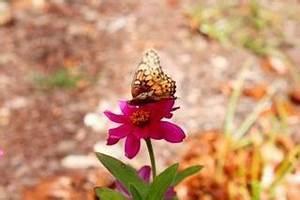
butterfly